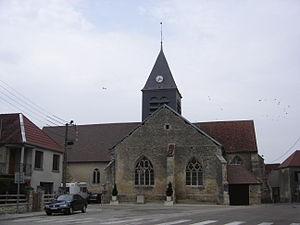
église Saint Andoche - Beurey - Aube - France
Beurey est une commune française, située dans le département de l'Aube en région Grand Est.